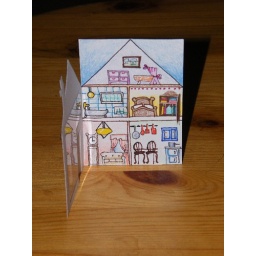
An ATC - looks the wrong dimensions but its not! Showing it open and with the wardrobe door open in the bedroom